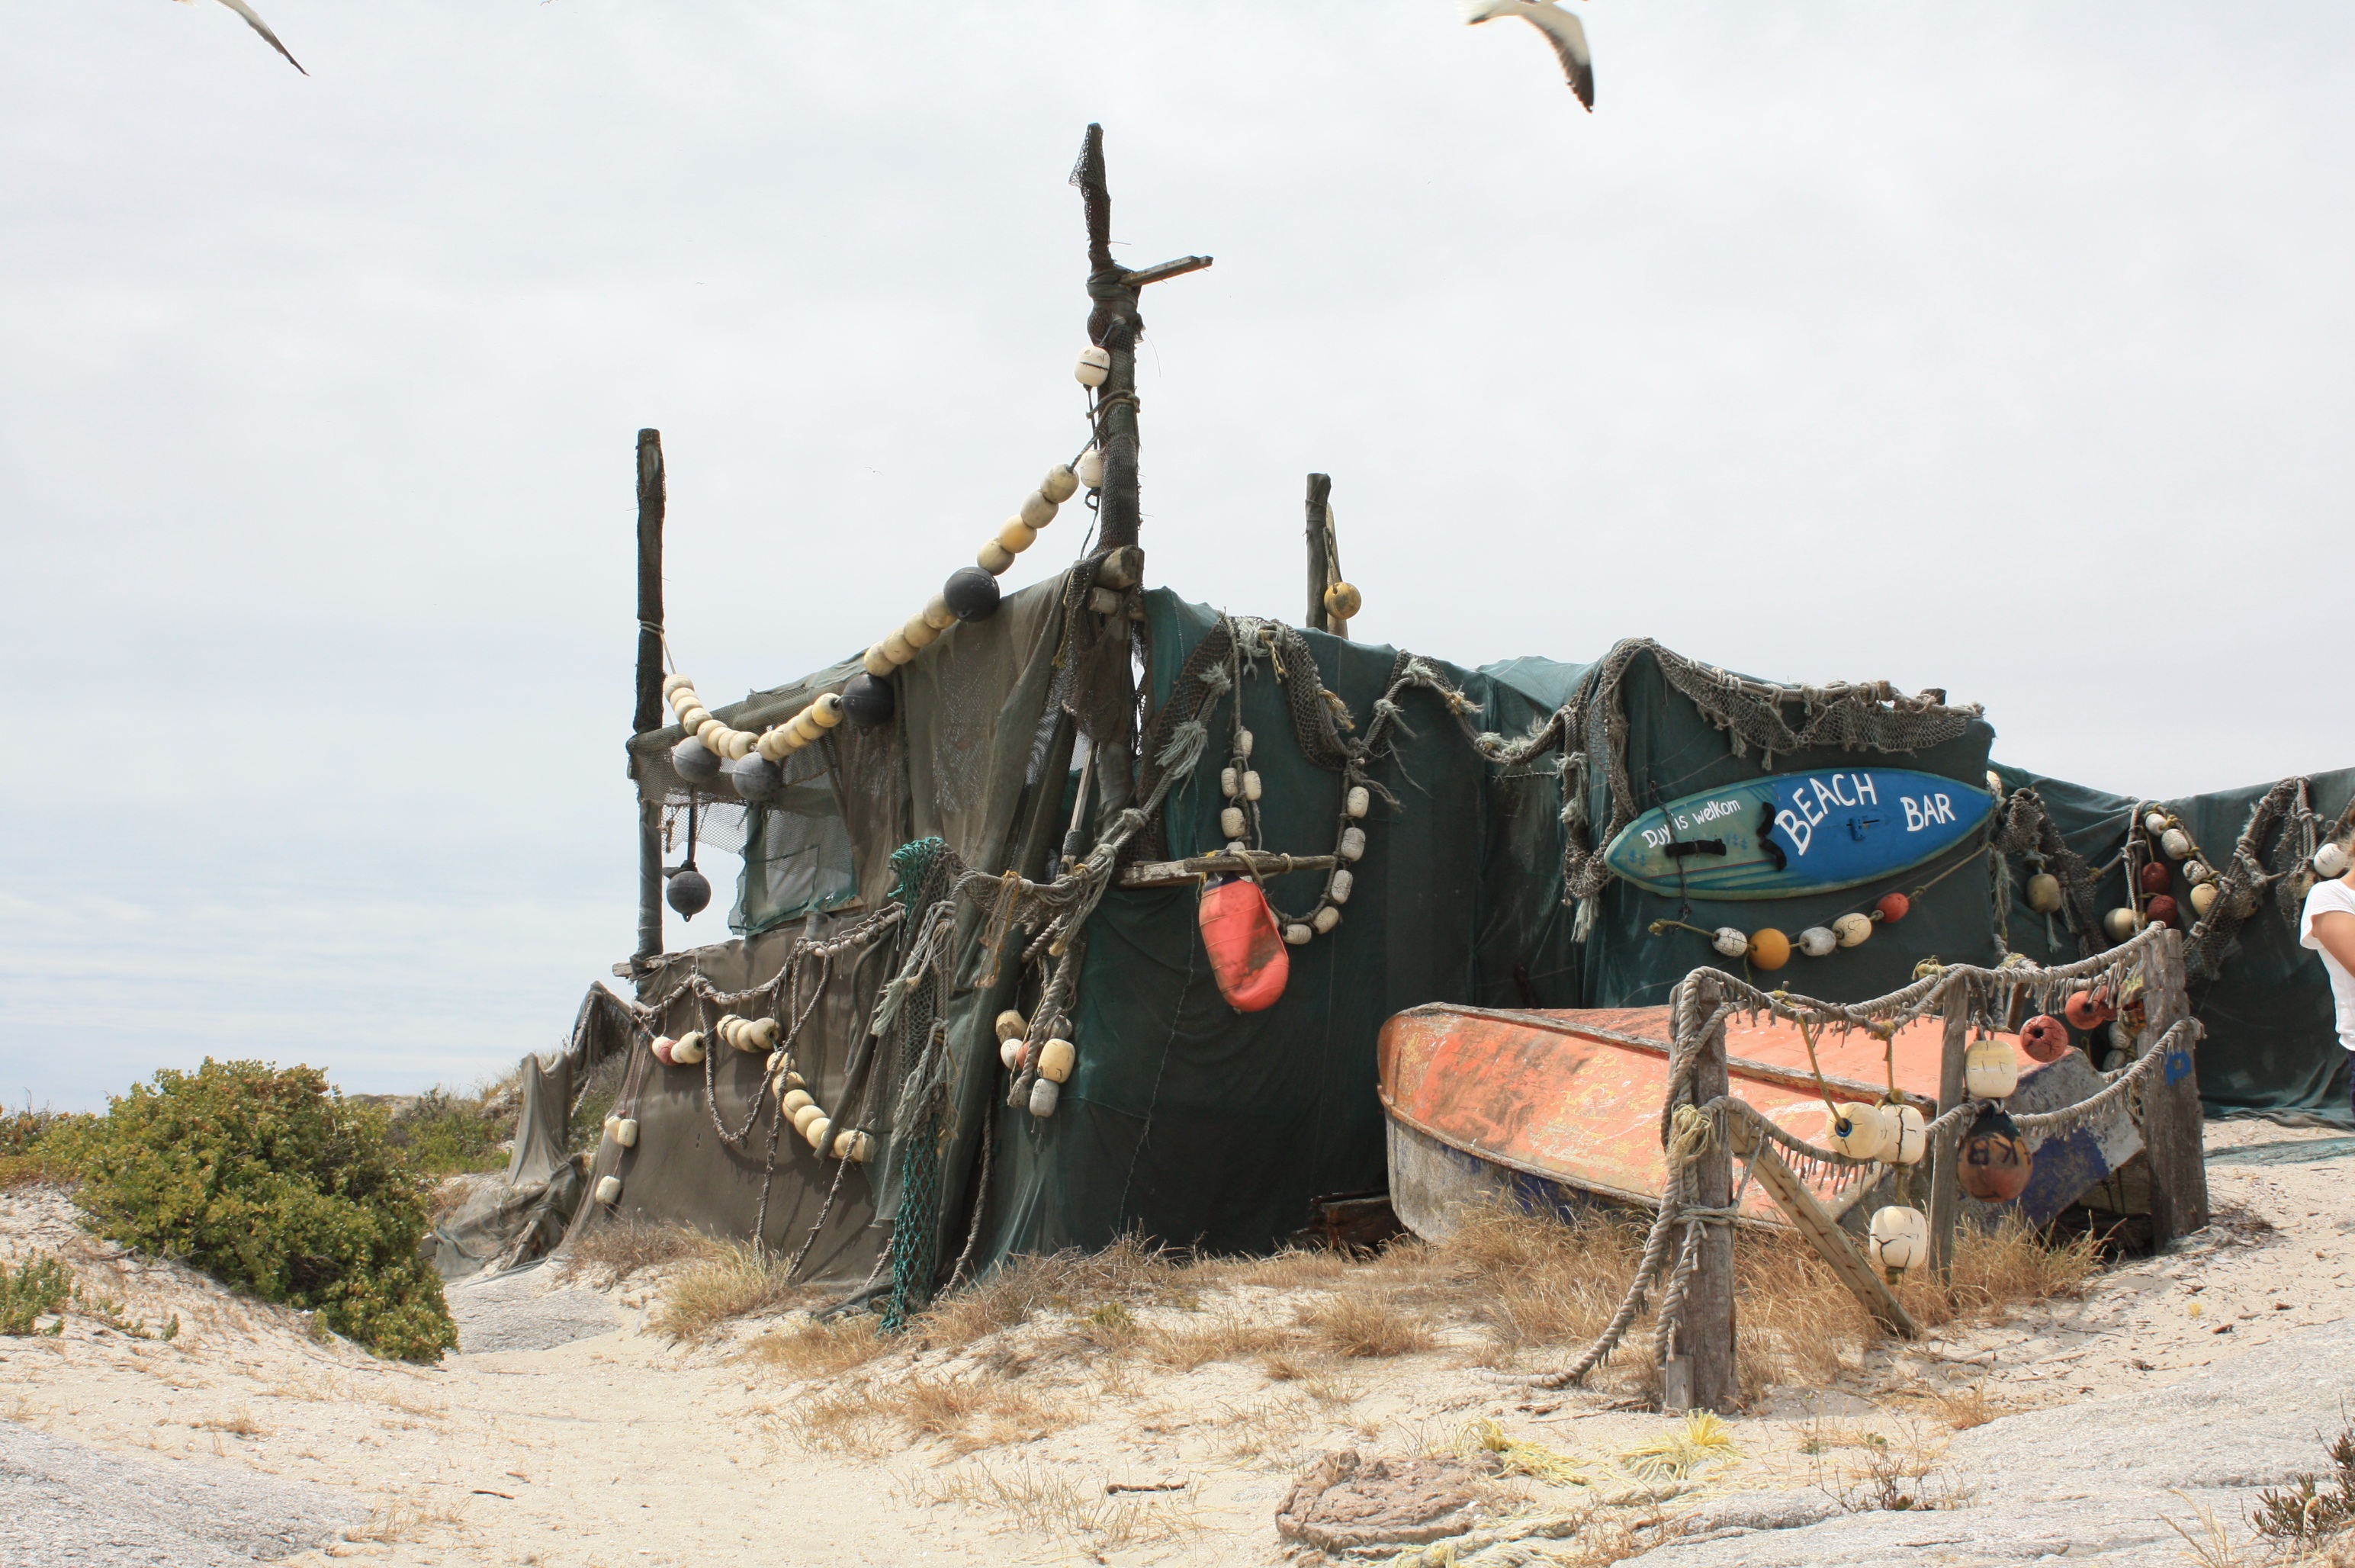
sea, sand, hut, boot, vehicle, shipwreck, south africa, strandlooper